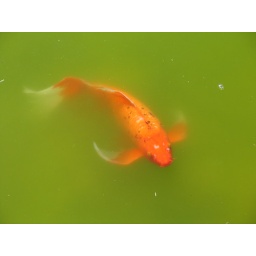
A decent sized koi swimming in the pond. And yes, the water really was pretty green.